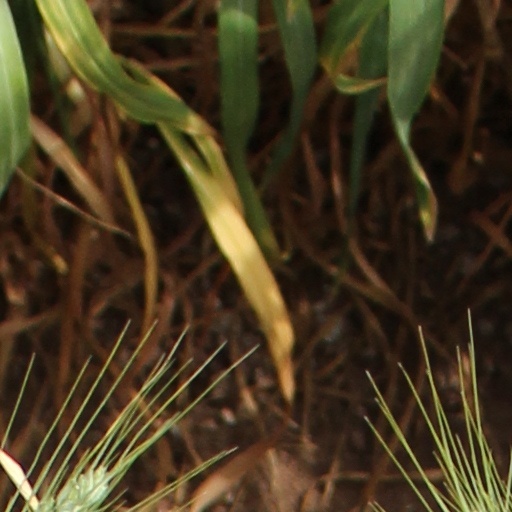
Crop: wheat